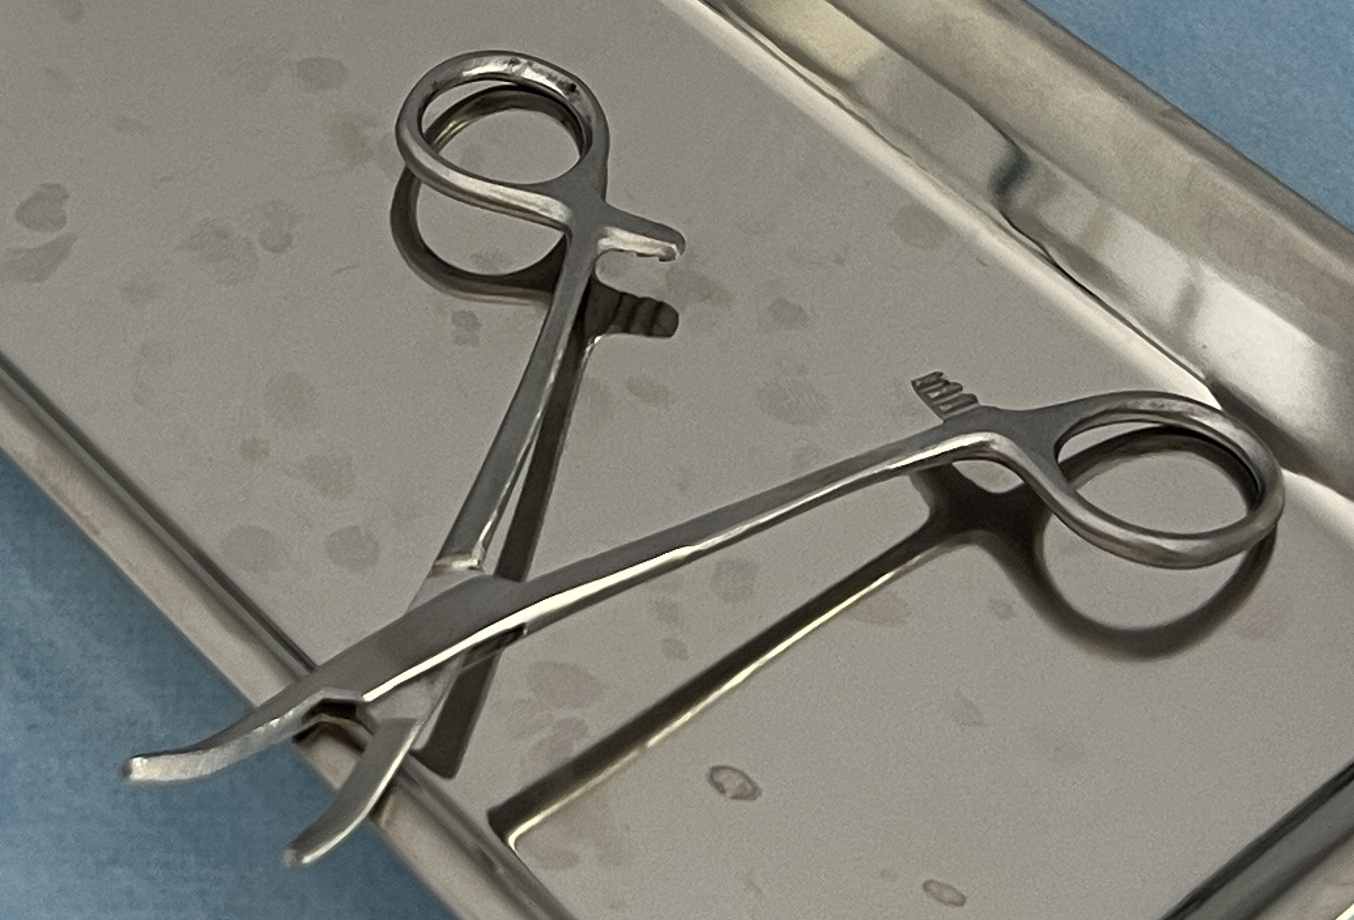
Hinged instrument state: open